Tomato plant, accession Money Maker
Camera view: tilt-top (135 deg); turntable rotation: 60 degrees
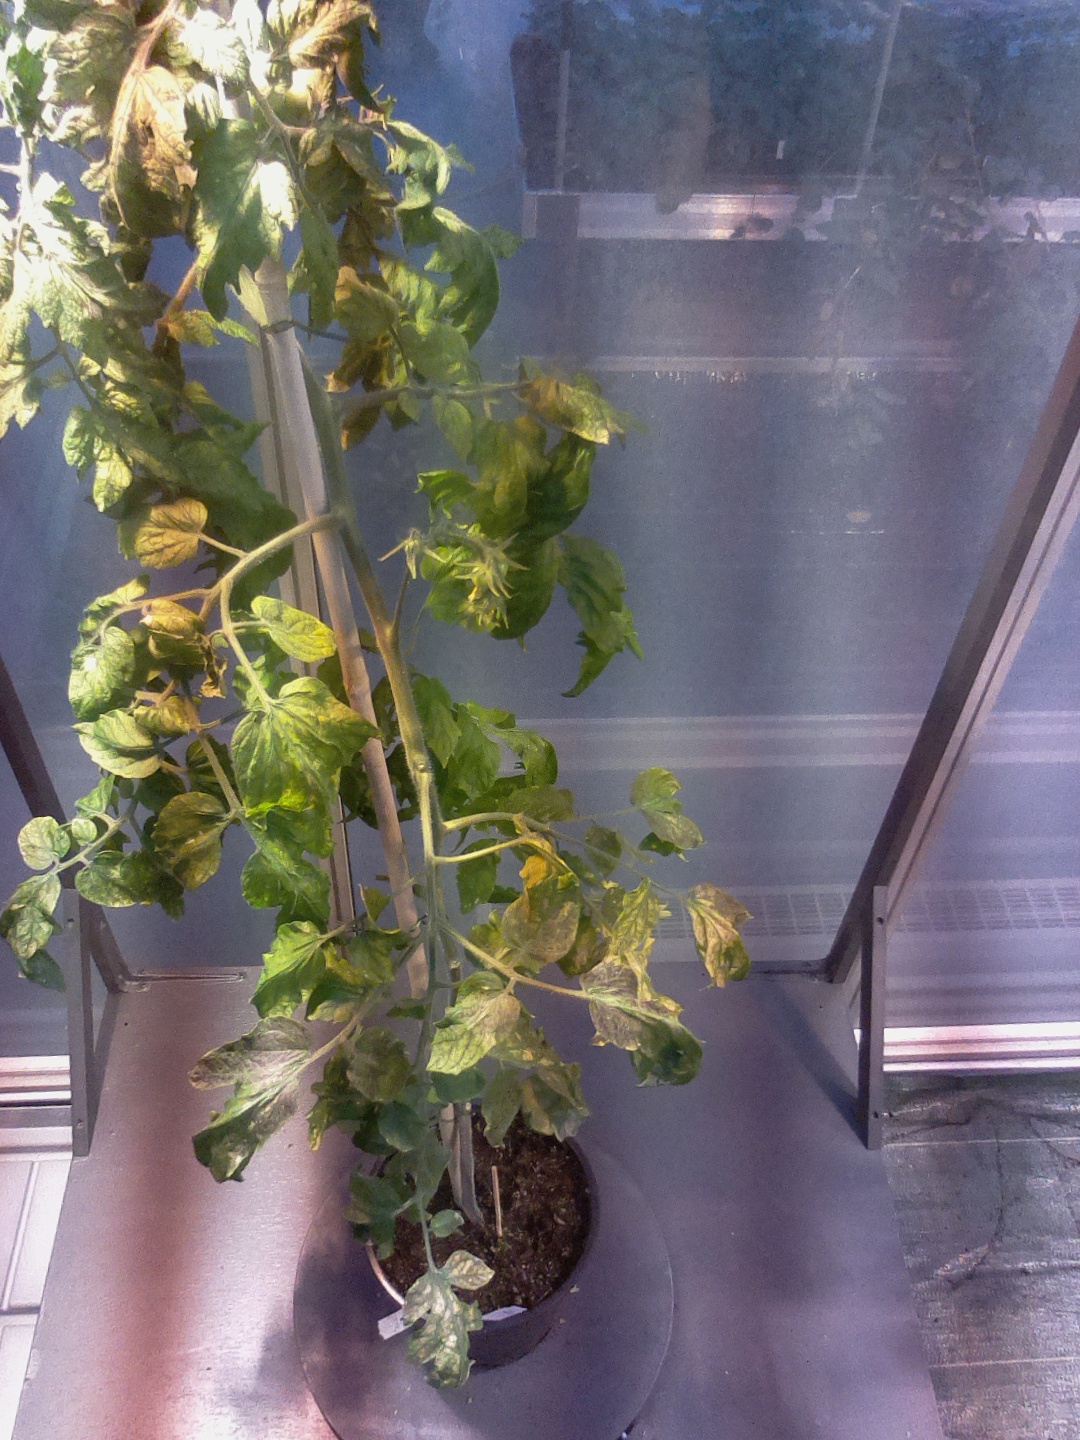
BBCH growth stage 72: 20%-30% of final fruit size